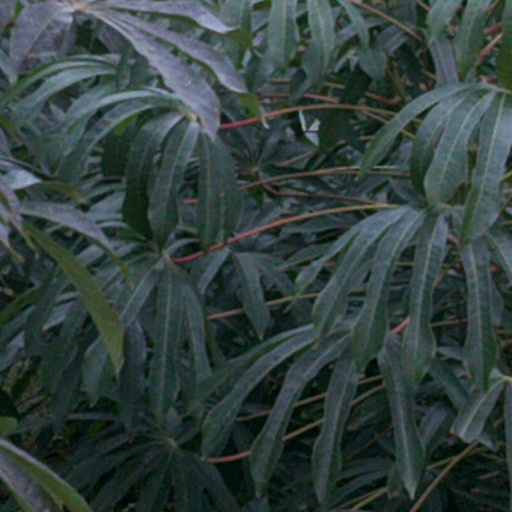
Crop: cassava